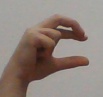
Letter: thal